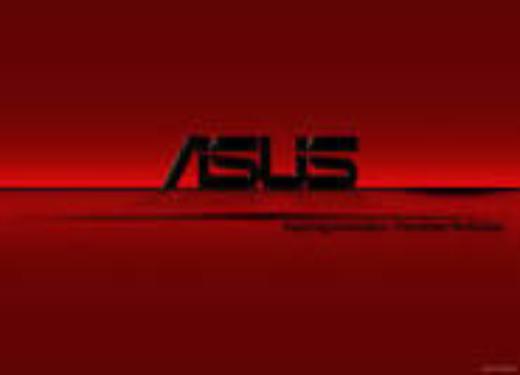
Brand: ASUS
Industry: Electronic